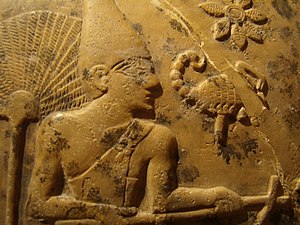
Kong Skorpion
Hovedet på Kong Skorpion på hans køllehoved
Kong Skorpion er en af de første egyptiske konger vi kender til. Han tilhører den før-dynastiske periode, »dynasti 0«. Hans kongetid formodes at ligge mellem 3150 og 3050 f.Kr.